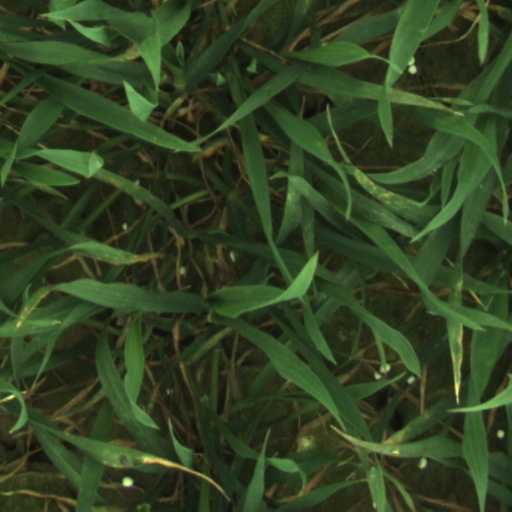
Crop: wheat